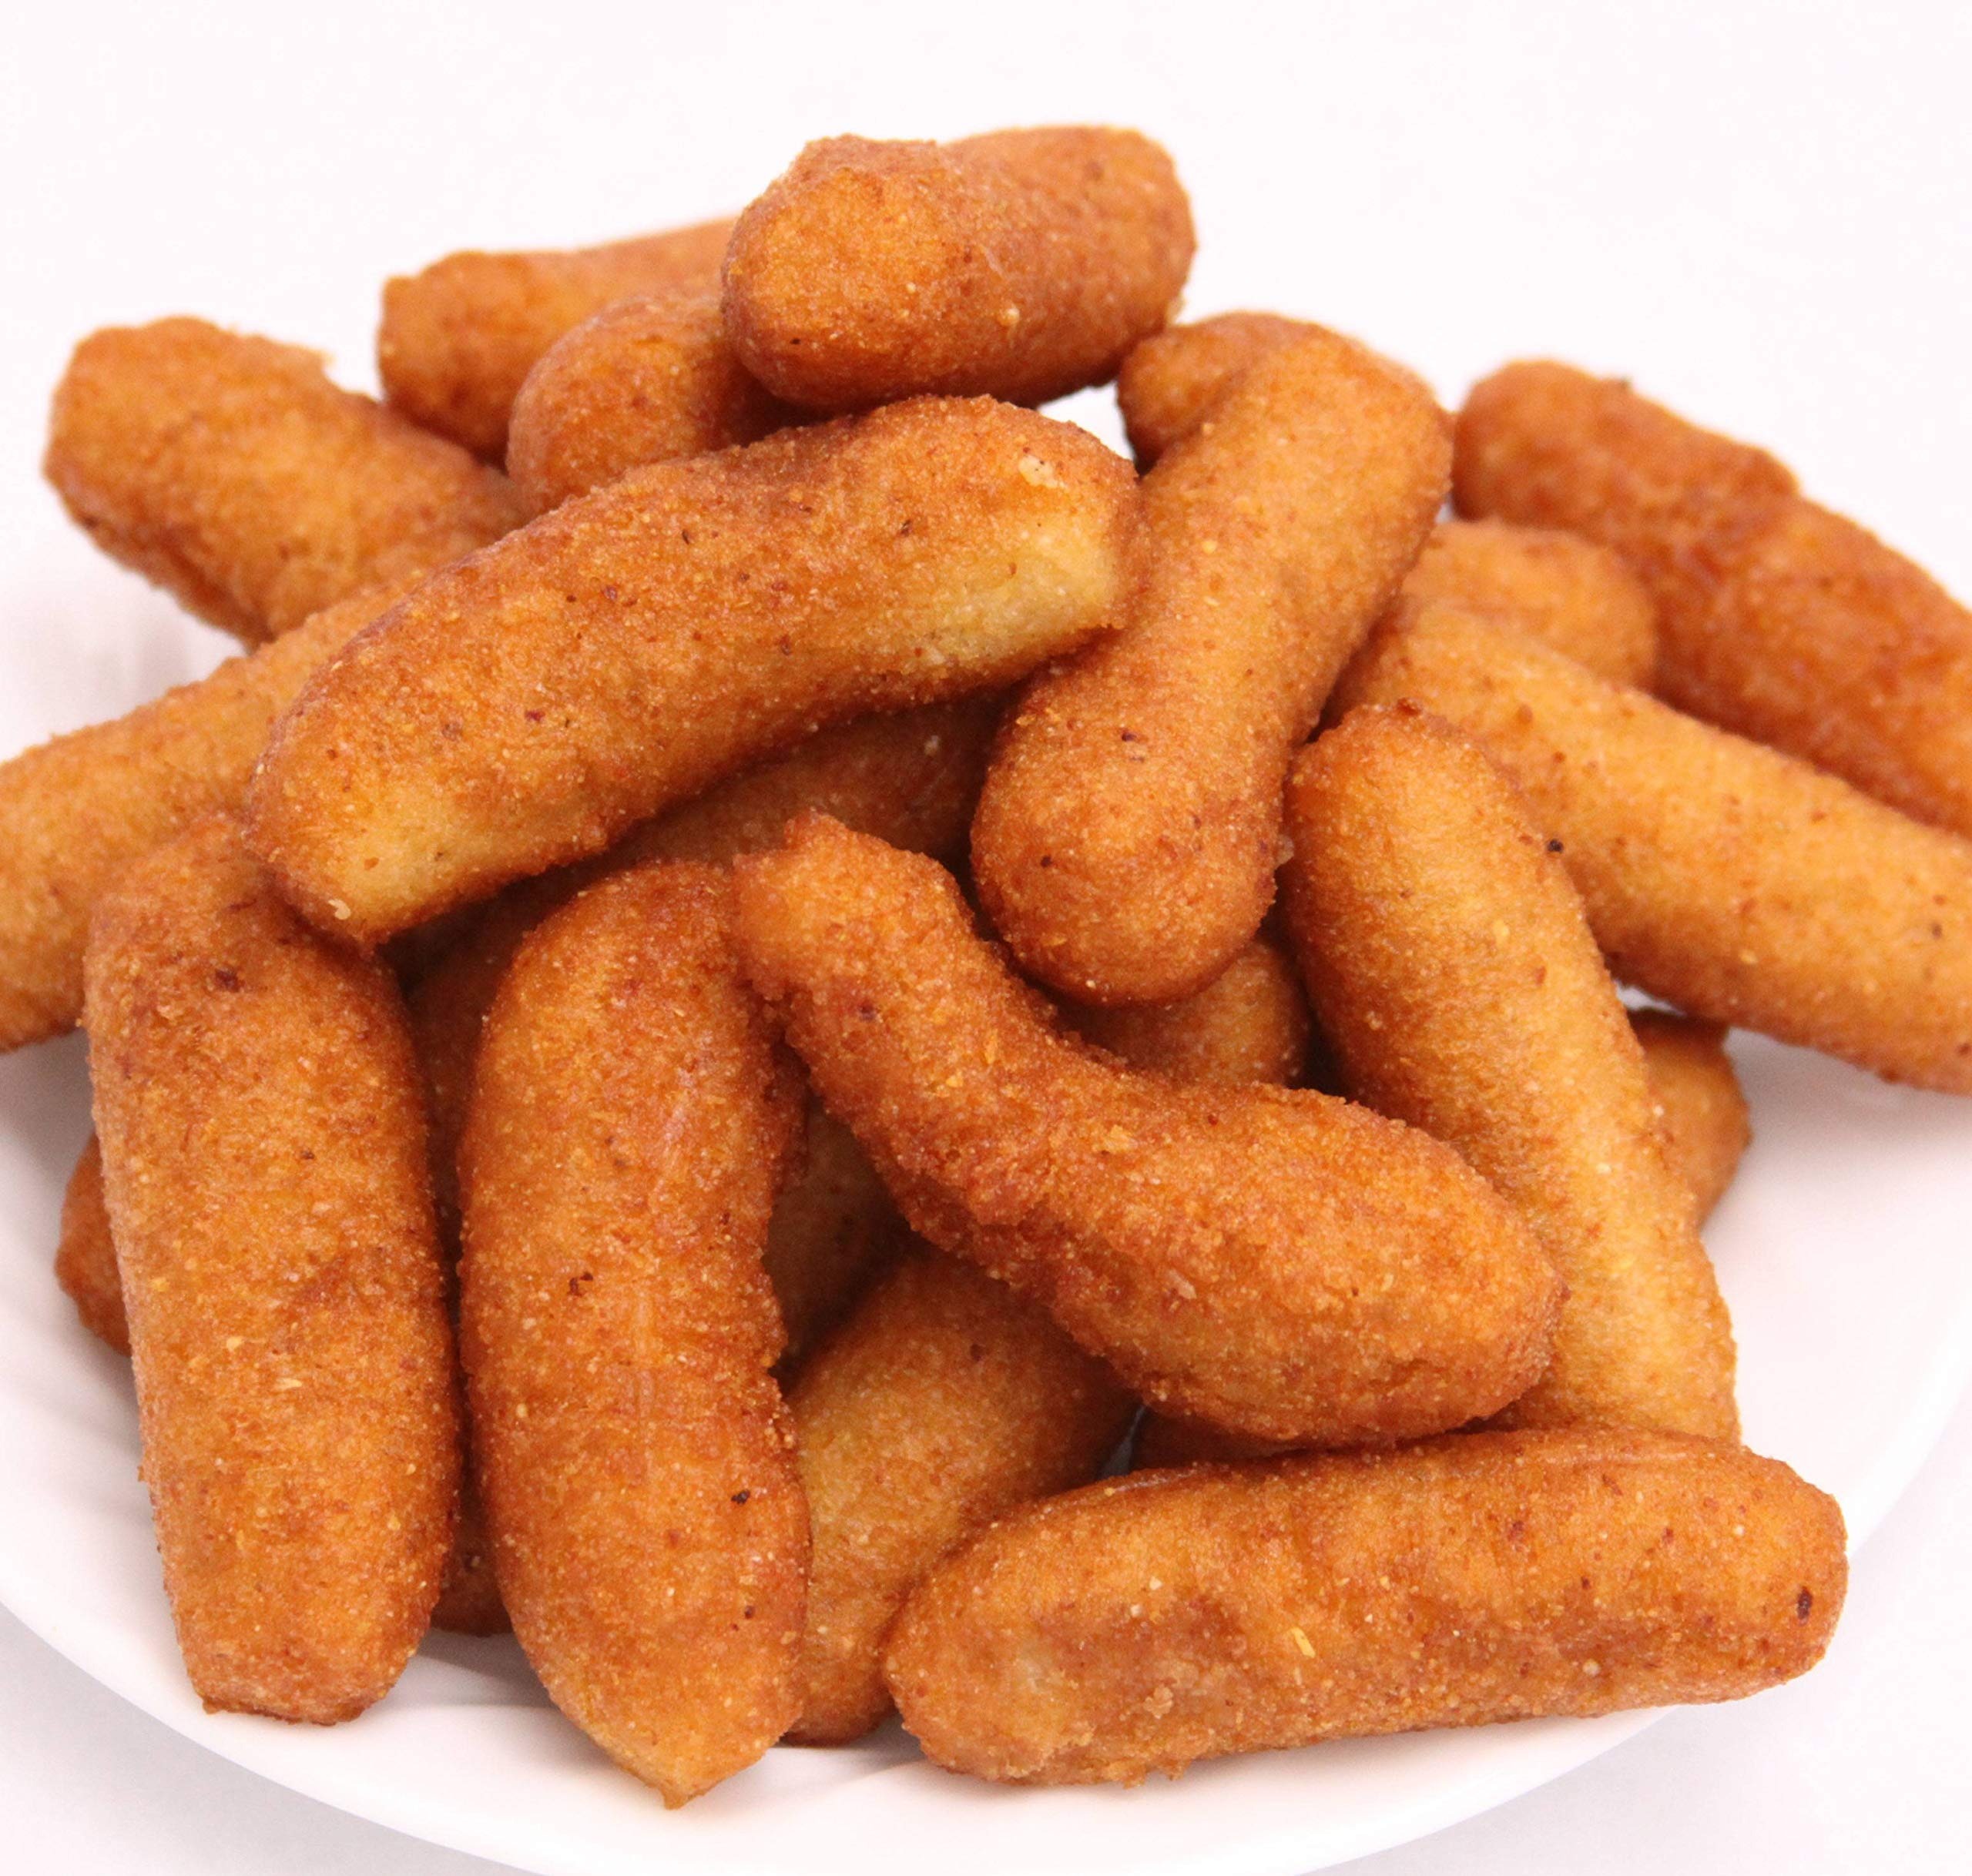
Item Name: House Autry Sweet Onion Hushpuppy Mix, 5 Pound -- 6 per case.
Product Description: House Autry Sweet Onion Hushpuppy Mix, 5 Pound -- 6 per case. Made With Stone Ground Corn Meal. Kosher
Value: 6.0
Unit: Count

Price: 78.67